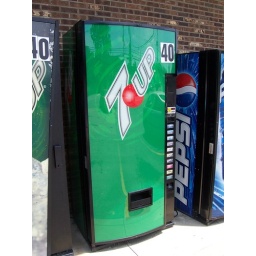
A solid green 7Up vending machine in Salem, Ohio.